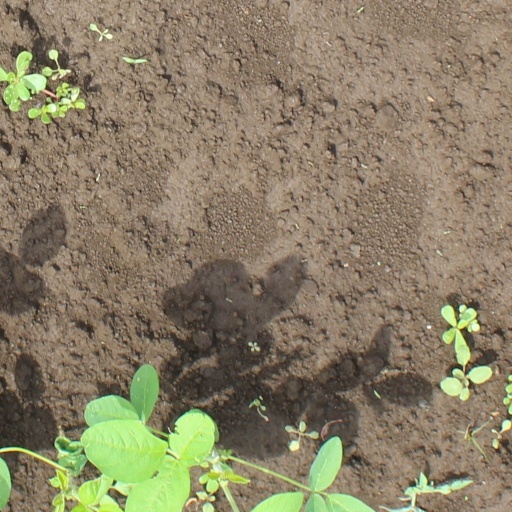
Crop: soybean